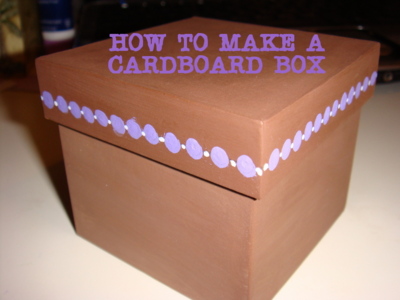
Label: cardboard